Batesburg-Leesville, South Carolina

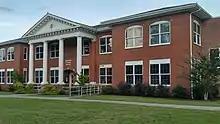
Former Batesburg Graded School (1912) on U.S. Highway 1

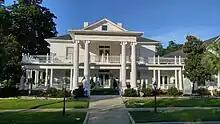
Barr-Price Funeral Home (1909) - Part of the Leesville College Historic District

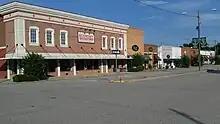
Historic Leesville Business District - Main Street

Batesburg-Leesville is served by a council-manager style government. The town employs approximate 60 full-time employees, and 35 volunteer firefighters. The town operated from a $7.4 million budget in Fiscal Year 2018–2019.